Fighting Texans

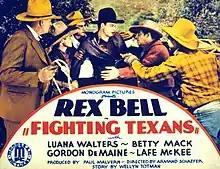
Theatrical release poster

Fighting Texans is a 1933 American Western film directed by Armand Schaefer and written by Wellyn Totman. The film stars Rex Bell, Luana Walters, Betty Mack, Yakima Canutt, Wally Wales and George "Gabby" Hayes. The film was released on June 15, 1933, by Monogram Pictures.